Raleigh, North Carolina

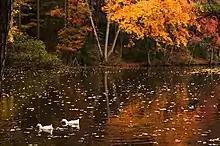
Ducks swimming at Durant Nature Preserve in the Fall

West Raleigh lies along Hillsborough Street and Western Boulevard. The area is bordered to the west and south by Cary. It is home to North Carolina State University, Meredith College, Pullen Park, Pullen Memorial Baptist Church, the Islamic Association of Raleigh, Village District, Lake Johnson, the North Carolina Museum of Art and historic Saint Mary's School. Primary thoroughfares serving West Raleigh, in addition to Hillsborough Street, are Avent Ferry Road, Blue Ridge Road, and Western Boulevard. The Lenovo Center is also located here adjacent to the North Carolina State Fairgrounds. These are located approximately 2 miles from Rex Hospital.